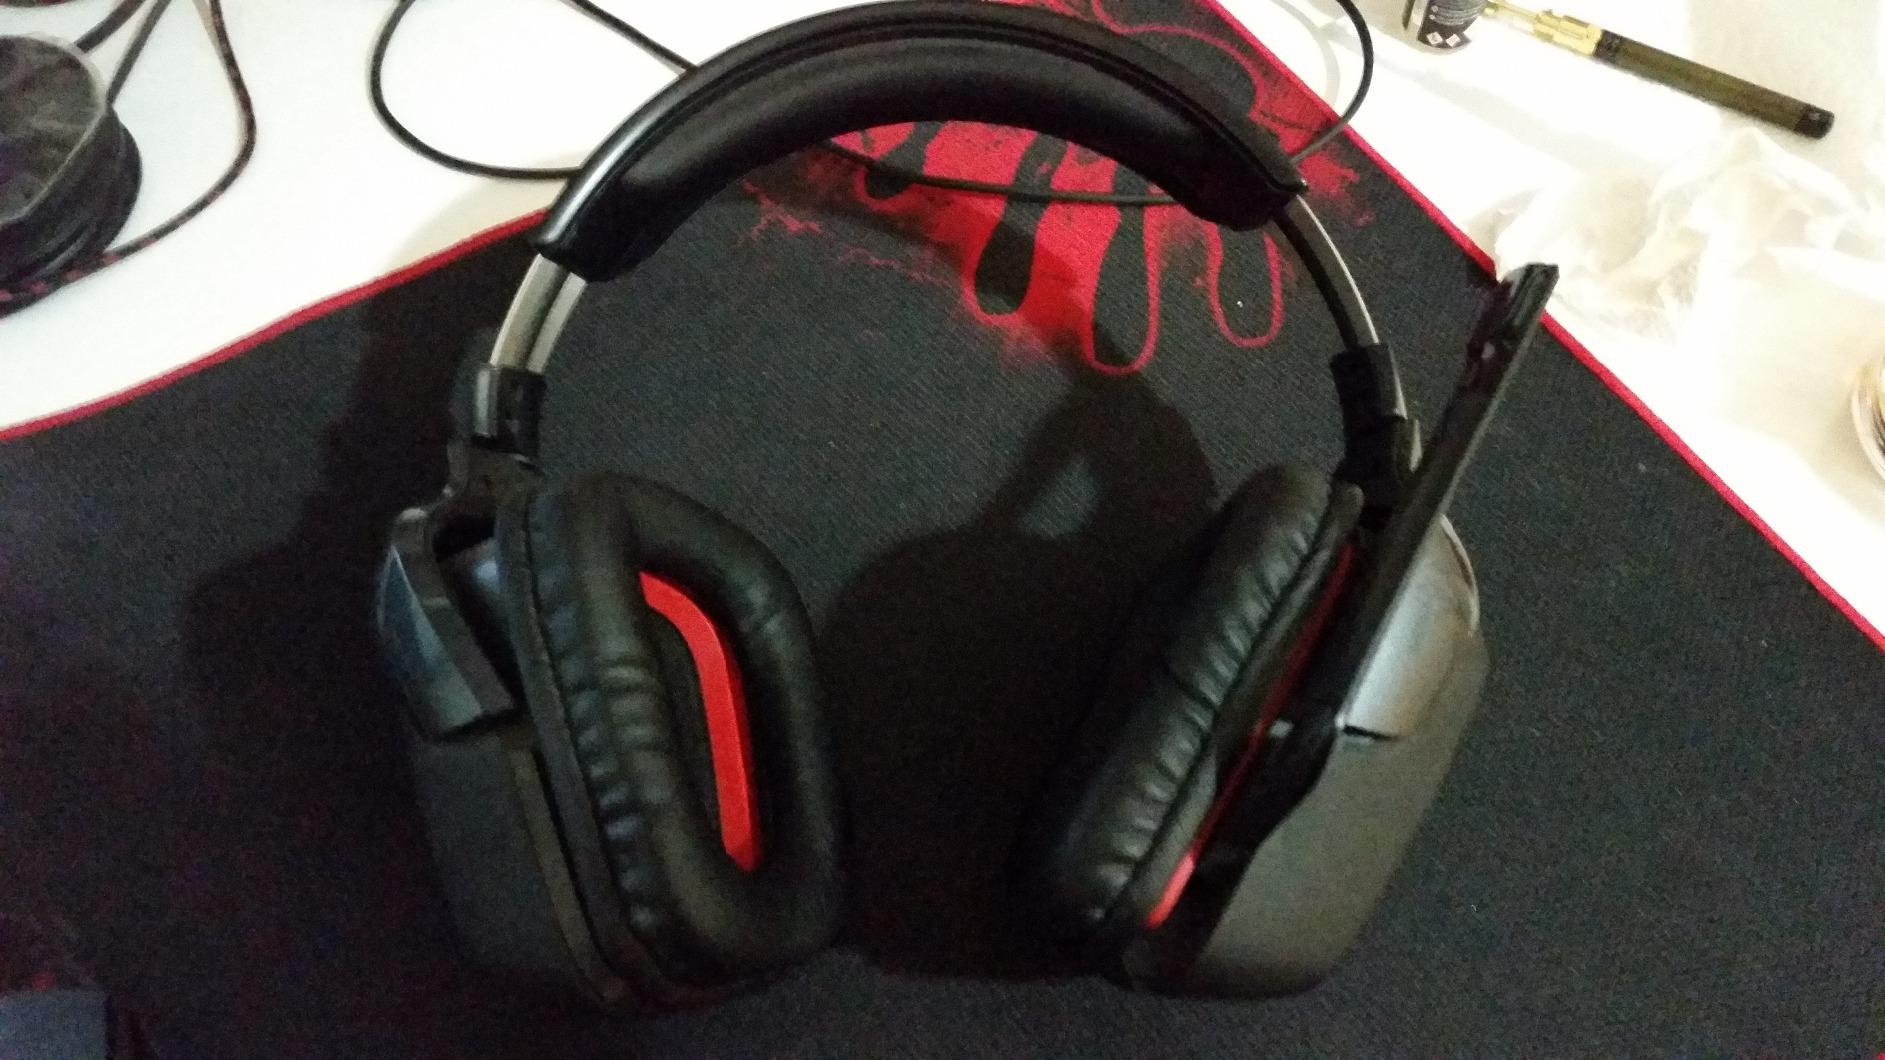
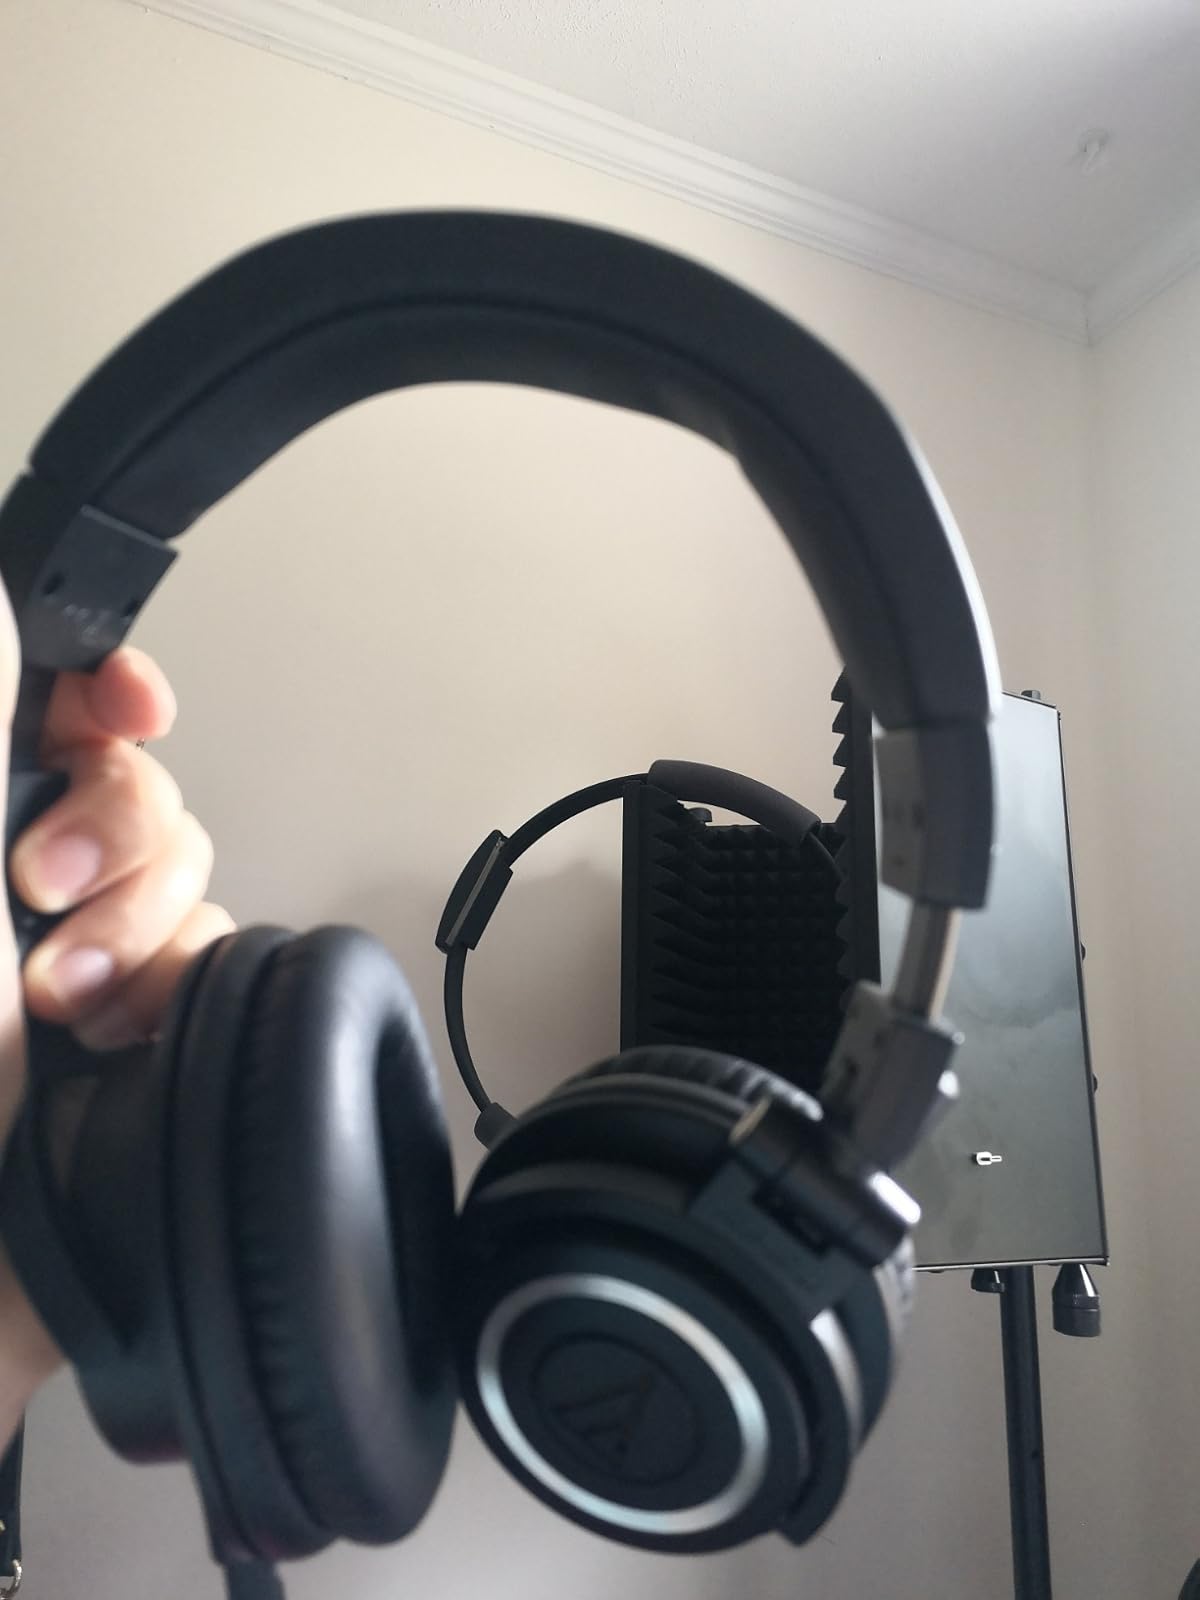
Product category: headphones
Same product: no